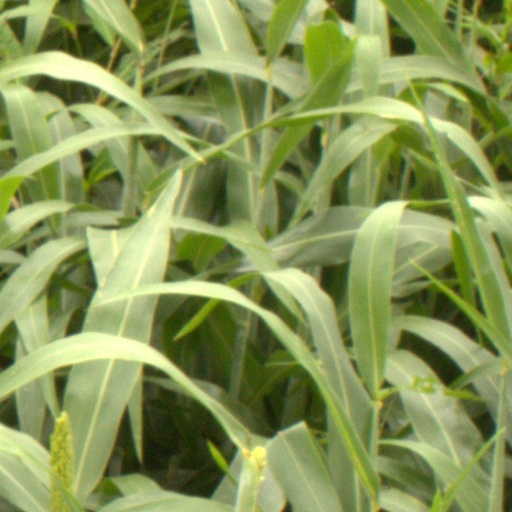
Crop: sorghum